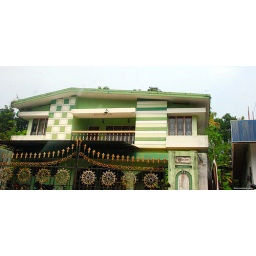
Driving from Kochin on the coast to Munnar in the mountains